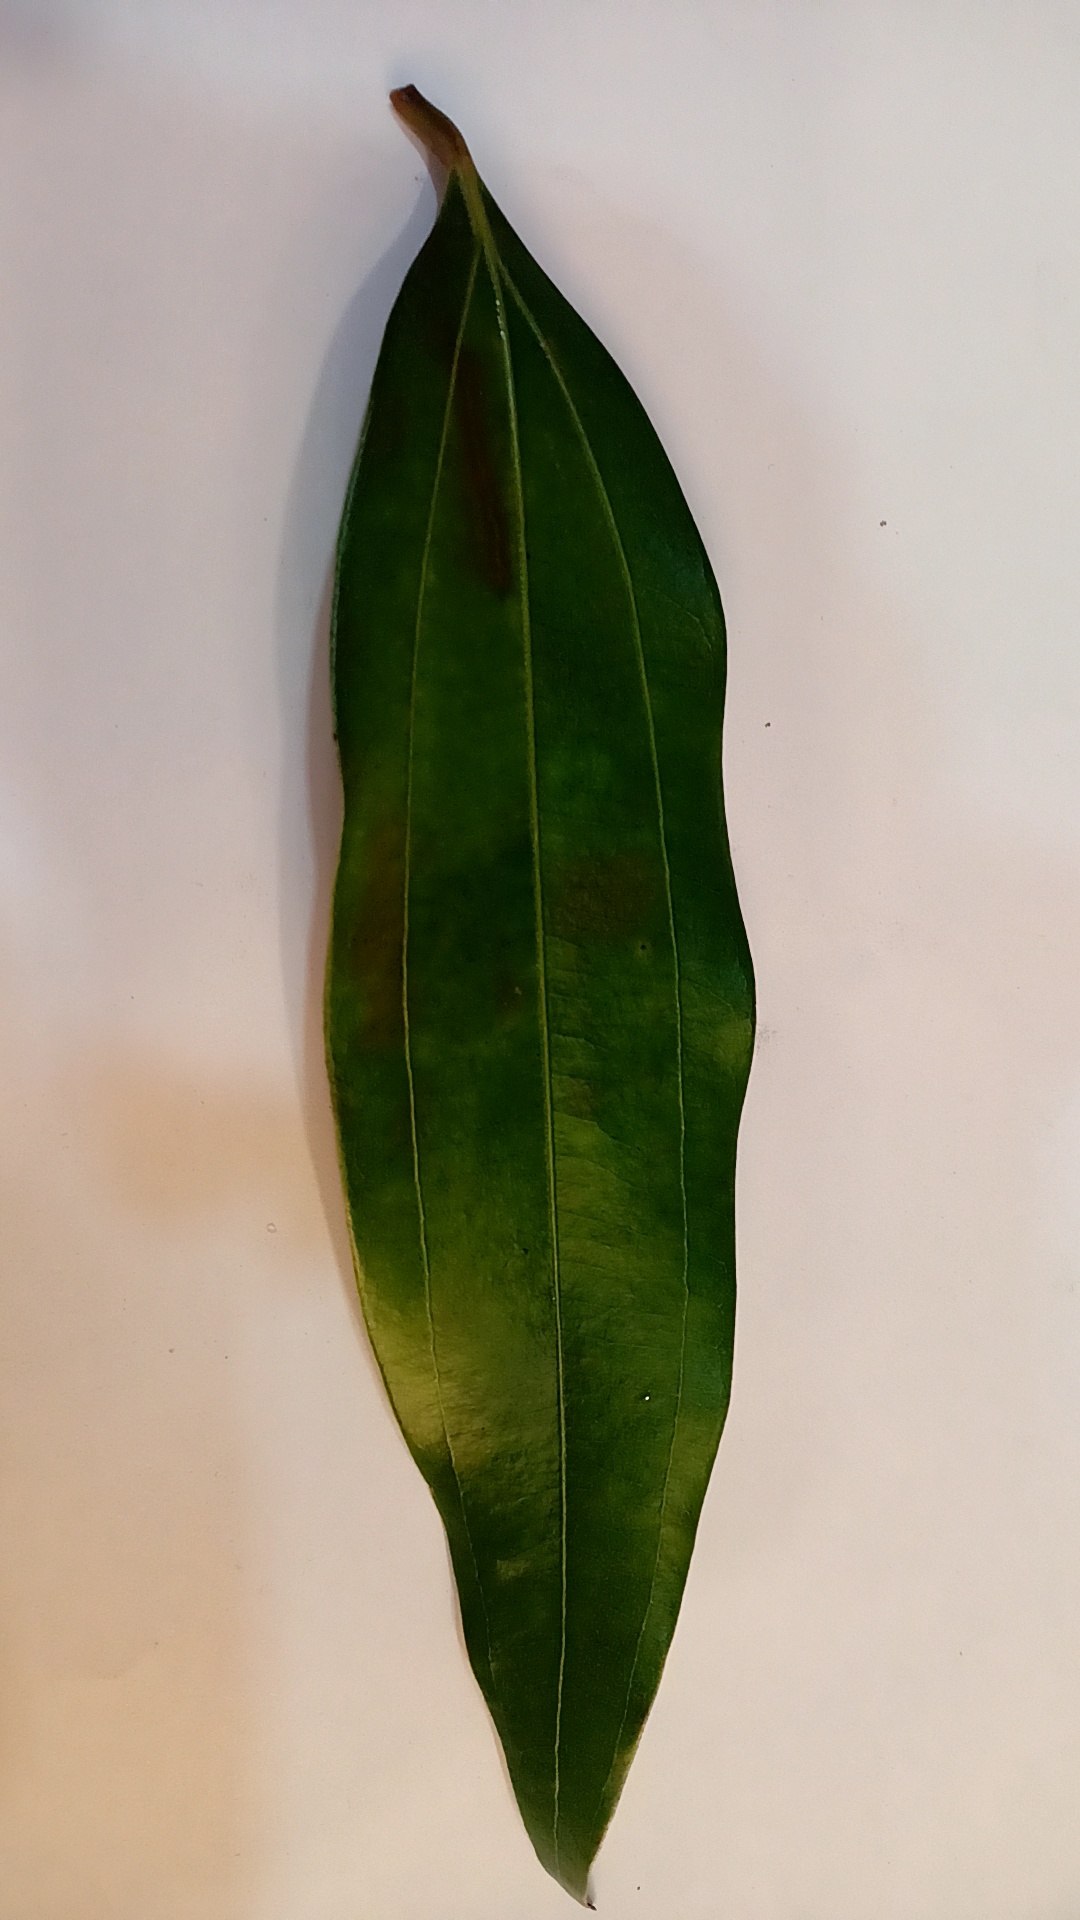
Label: Healthy